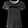
Label: T - shirt / top